English land law

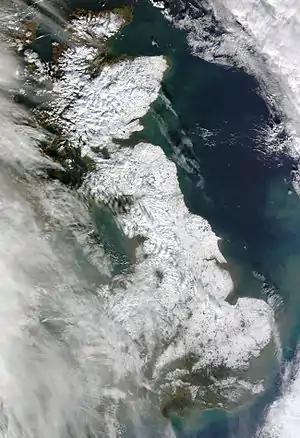
With 395 people per square kilometre, England has one of the highest population densities in Europe, and ranks 32nd worldwide. This would, however, leave up to 2,530 square metres per person if it were more equally distributed.

Over the same period, behind the momentous shifts in land's social significance, legal developments in the law of property revolved around the split between the courts of common law and equity. The courts of common law (the Court of Common Pleas and the Court of the King's Bench) took a strict approach to the rules of title to land, and how many people could have legal interests in land. However, the King had the power to hear petitions and overturn cases of common law. He delegated the hearing of petitions to his Lord Chancellor, whose office grew into a court. During the crusades, landowners who went to fight would transfer title to a person they trusted so that feudal services could be performed and received. But some who survived had returned only to find that the people they entrusted were refusing to transfer title back. They sought justice with the Lord Chancellor, and his Court of Chancery determined that the true "use" or "benefit" of the land did not belong to the person on the title (or the feoffee who held seisin). Unlike the common law judges, the Chancellor held the "cestui que use", the owner in equity, could be a different person, if this is what good conscience dictated. This recognition of a split in English law, between legal and equitable owner, between someone who controlled title and another for whose benefit the land would be used, was the beginning of trust law. It was similarly useful among Franciscan friars, who would transfer title of land to others as they were precluded from holding property by their vows of poverty. Uses or trusts were also employed to avoid the payment of feudal dues. If a person died, the law stated a landlord was entitled to money before the land passed to heir, and the whole property under the doctrine of escheat if there were no heirs. Transferring title to a group of people for common use could ensure this never happened, because if one person died he could be replaced, and it was unlikely for all to die at the same time. King Henry VIII saw that this deprived the Crown of revenue, and so in the Statute of Uses 1535 he attempted to prohibit them, stipulating all land belonged in fact to the "cestui que use". However, when Henry VIII was gone, the Court of Chancery held that it had no application where land was leased. Moreover, the primacy of equity over the common law was reasserted, supported by King James I in 1615, in the "Earl of Oxford's case". The institution of the use continued, as new sources of revenue from the mercantile exploits in the New World decreased the Crown's reliance on feudal dues. By the early 18th century, the use had formalised into a trust: where land was settled to be held by a trustee, for the benefit of another, the Courts of Chancery recognised the beneficiary as the true owner in equity.